Charles H. Stonestreet

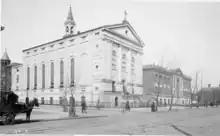
Early 20th-century negative of St. Aloysius Church and Gonzaga College

Upon the selection of Burchard Villiger as the provincial superior of the Maryland province, Stonestreet succeeded him as president of the Washington Seminary on April 25, 1858. Stonestreet petitioned Congress to grant the school its own congressional charter. Very shortly thereafter, on May 4, 1858, President James Buchanan signed into law the bill independently chartering the Washington Seminary, and recognizing the institution by its new name of Gonzaga College. With this charter came the school's independence from Georgetown University, under whose authority it previously conferred degrees; accordingly, ownership of school's property was transferred from Georgetown to Gonzaga. The school especially credited Representative Richard Henry Clarke with seeing the bill through Congress. The following day, Stonestreet officially declared that Washington Seminary had ceased to exist, and had been replaced by Gonzaga College, though it remained common parlance to refer to the school as the Old Seminary for some time. The school did not exercise its power to confer degrees until 1868, when the first four students completed their studies.